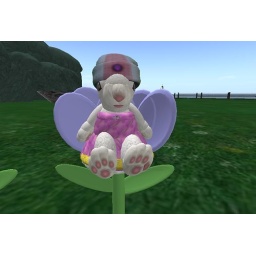
New outfit and hat by Misa, chair by Clowey